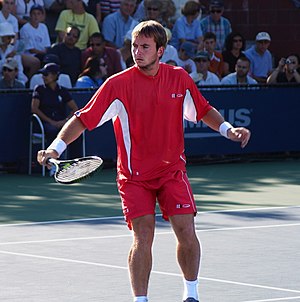
Ivo Minář
Ivo Minář er en tjekkisk tennisspiller, der blev professionel i 2002. Han har, pr. maj 2009, vundet en enkelt ATP-doubleturnering, men har fortsat sin første single-titel til gode.